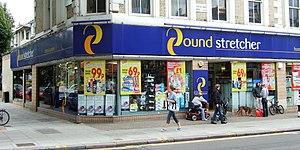
Poundstretcher est une chaîne de magasins à prix réduits opérant au Royaume-Uni. Il est basé à Deighton, Huddersfield.